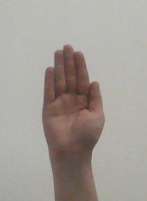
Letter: seen